Tameka Empson

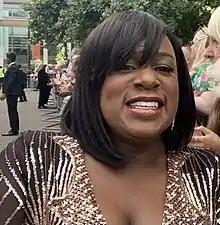
Empson in 2022

Tameka Lydia Empson (born 15 April 1977) is an English actress and comedian. She appeared as one of the three protagonists in the hidden-camera comedy sketch show "3 Non-Blondes". In 2009, she began portraying the role of Kim Fox in the BBC soap opera "EastEnders".